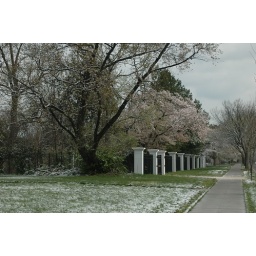
The white snow in the foreground is indistinguishable from the white blossoms on the ground in front of the fence.